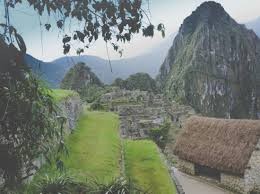
Landmark: Machu Picchu